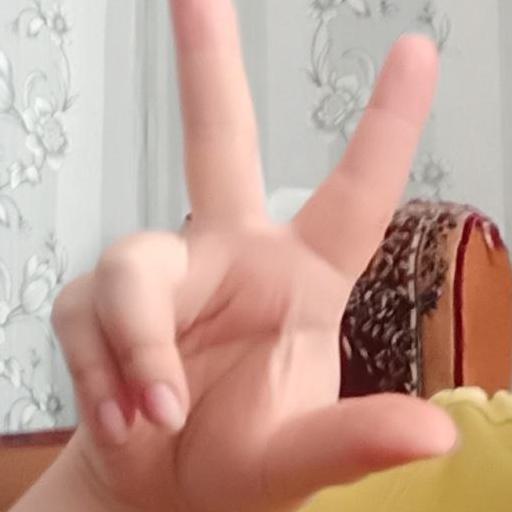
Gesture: three2